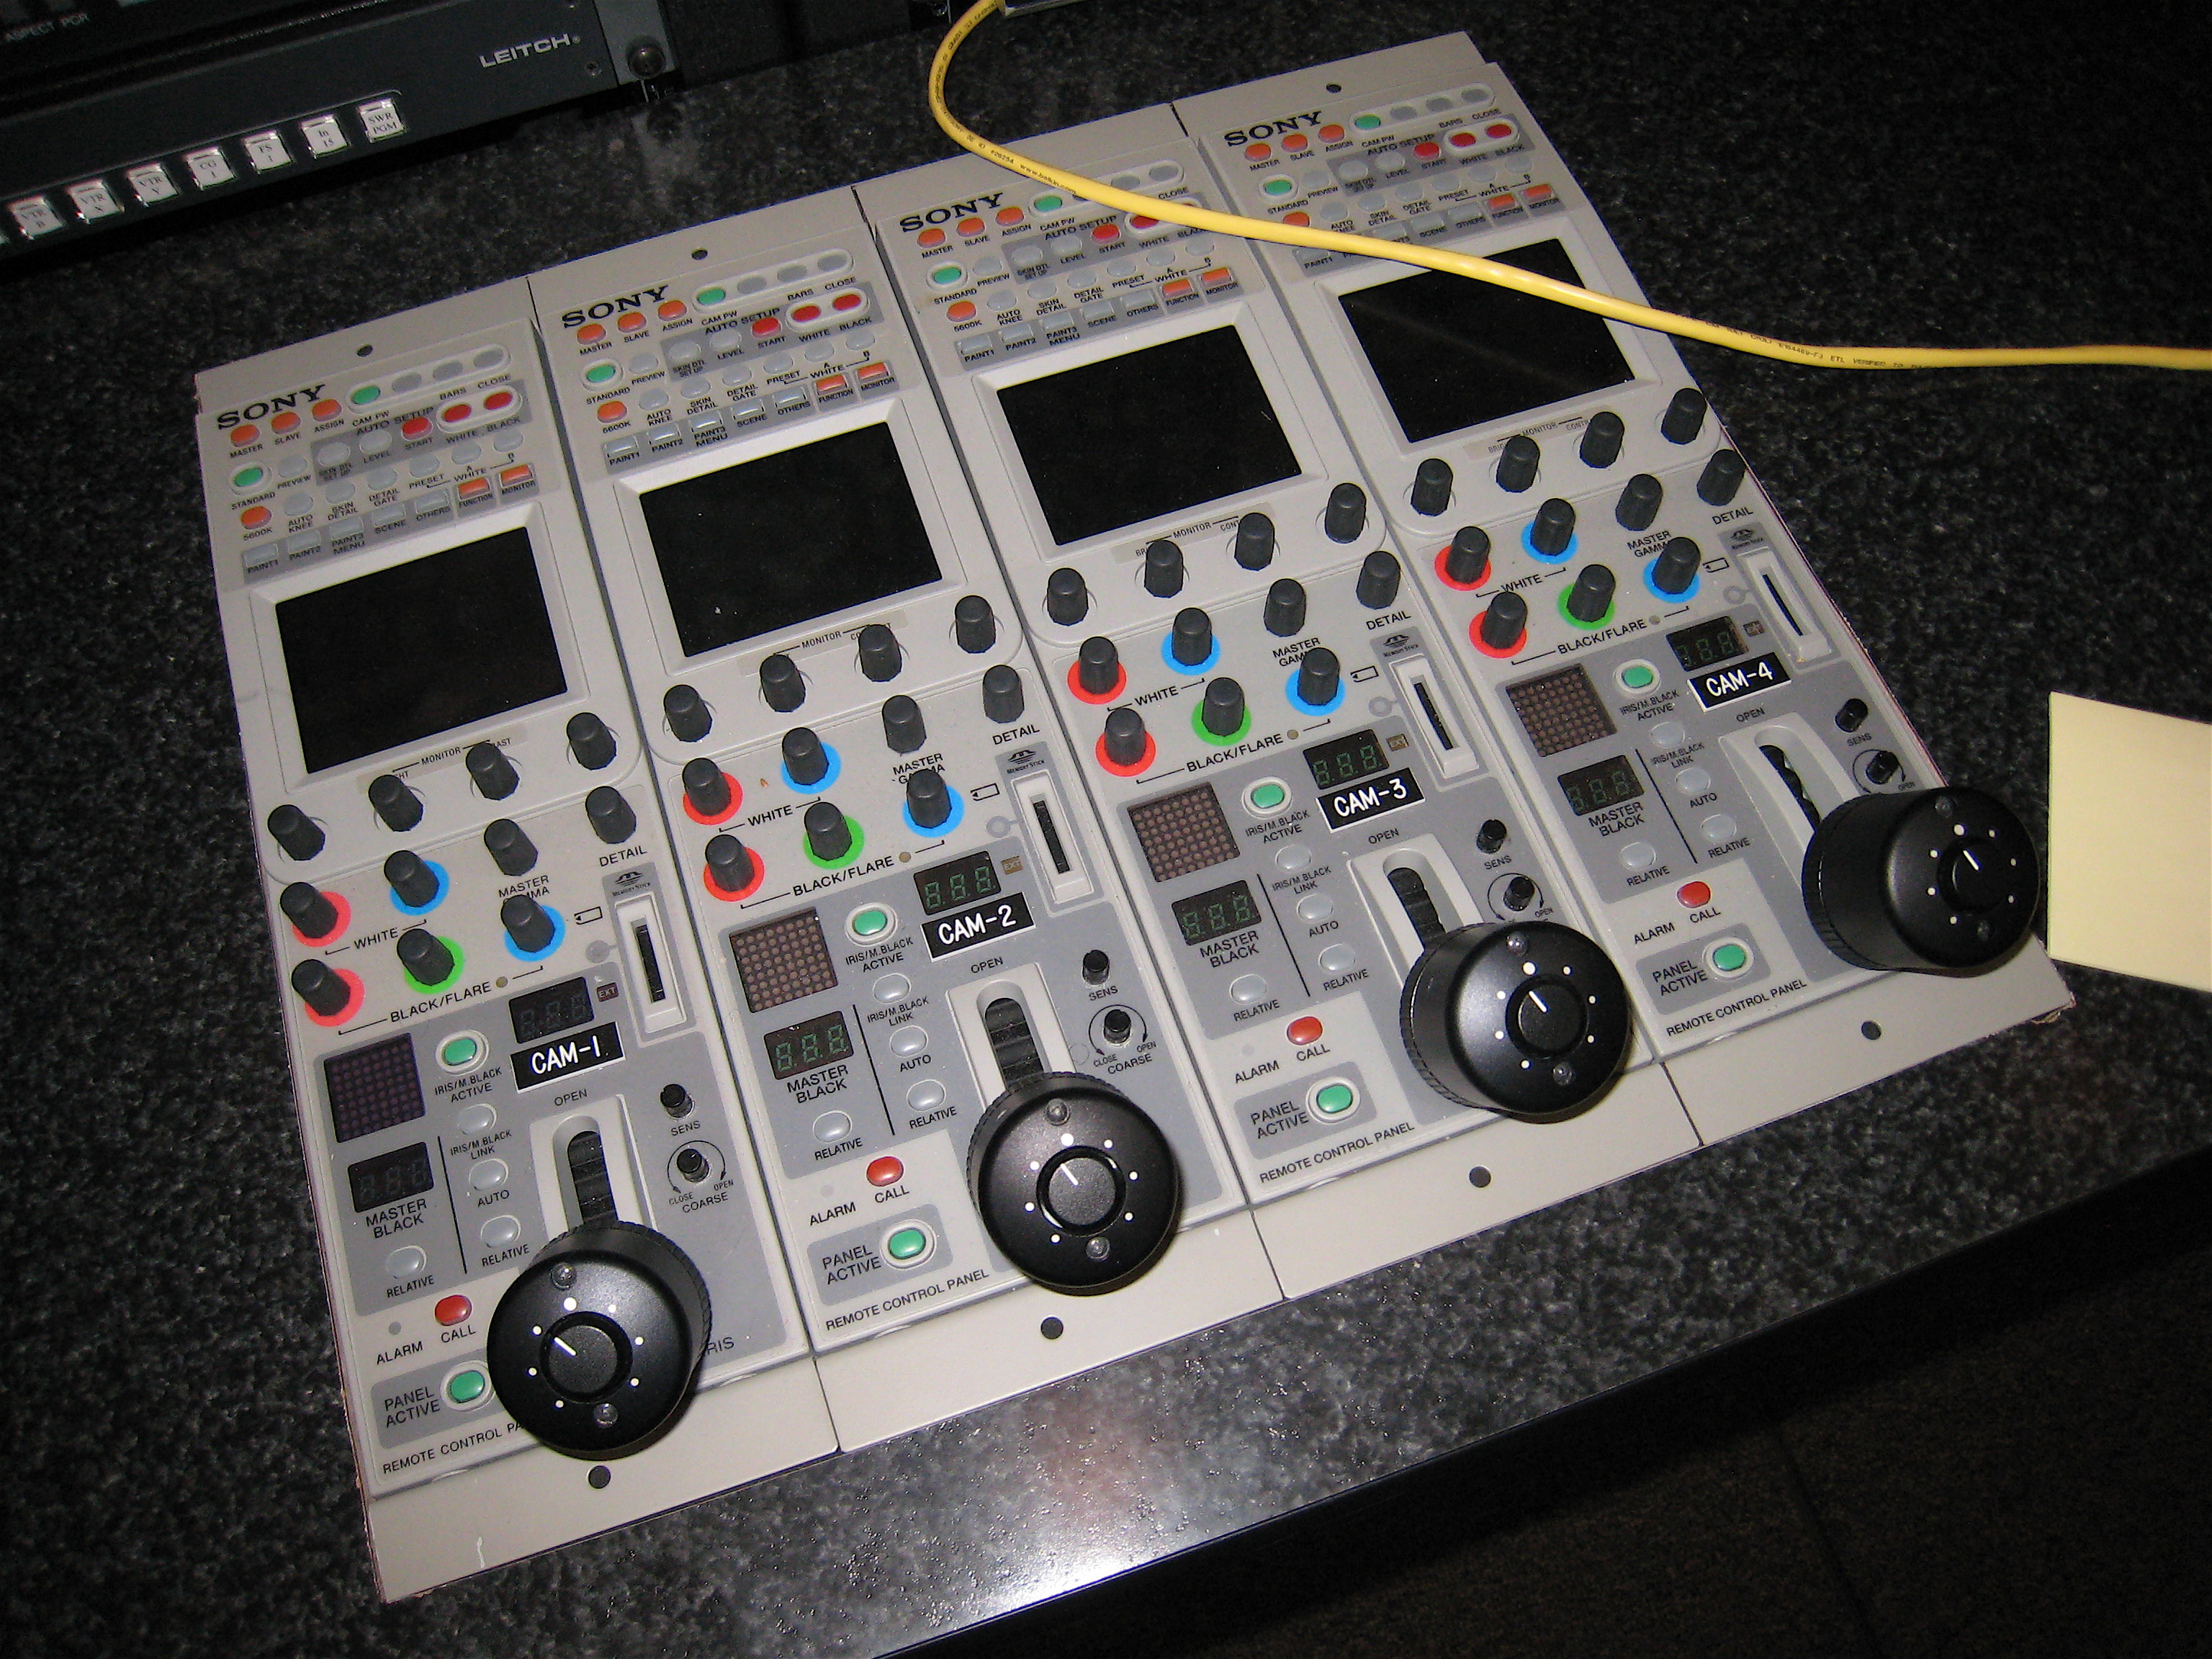
technology, studio, electronics, umbc, synthesizer, audio equipment, electronic instrument